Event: Nepal Earthquake
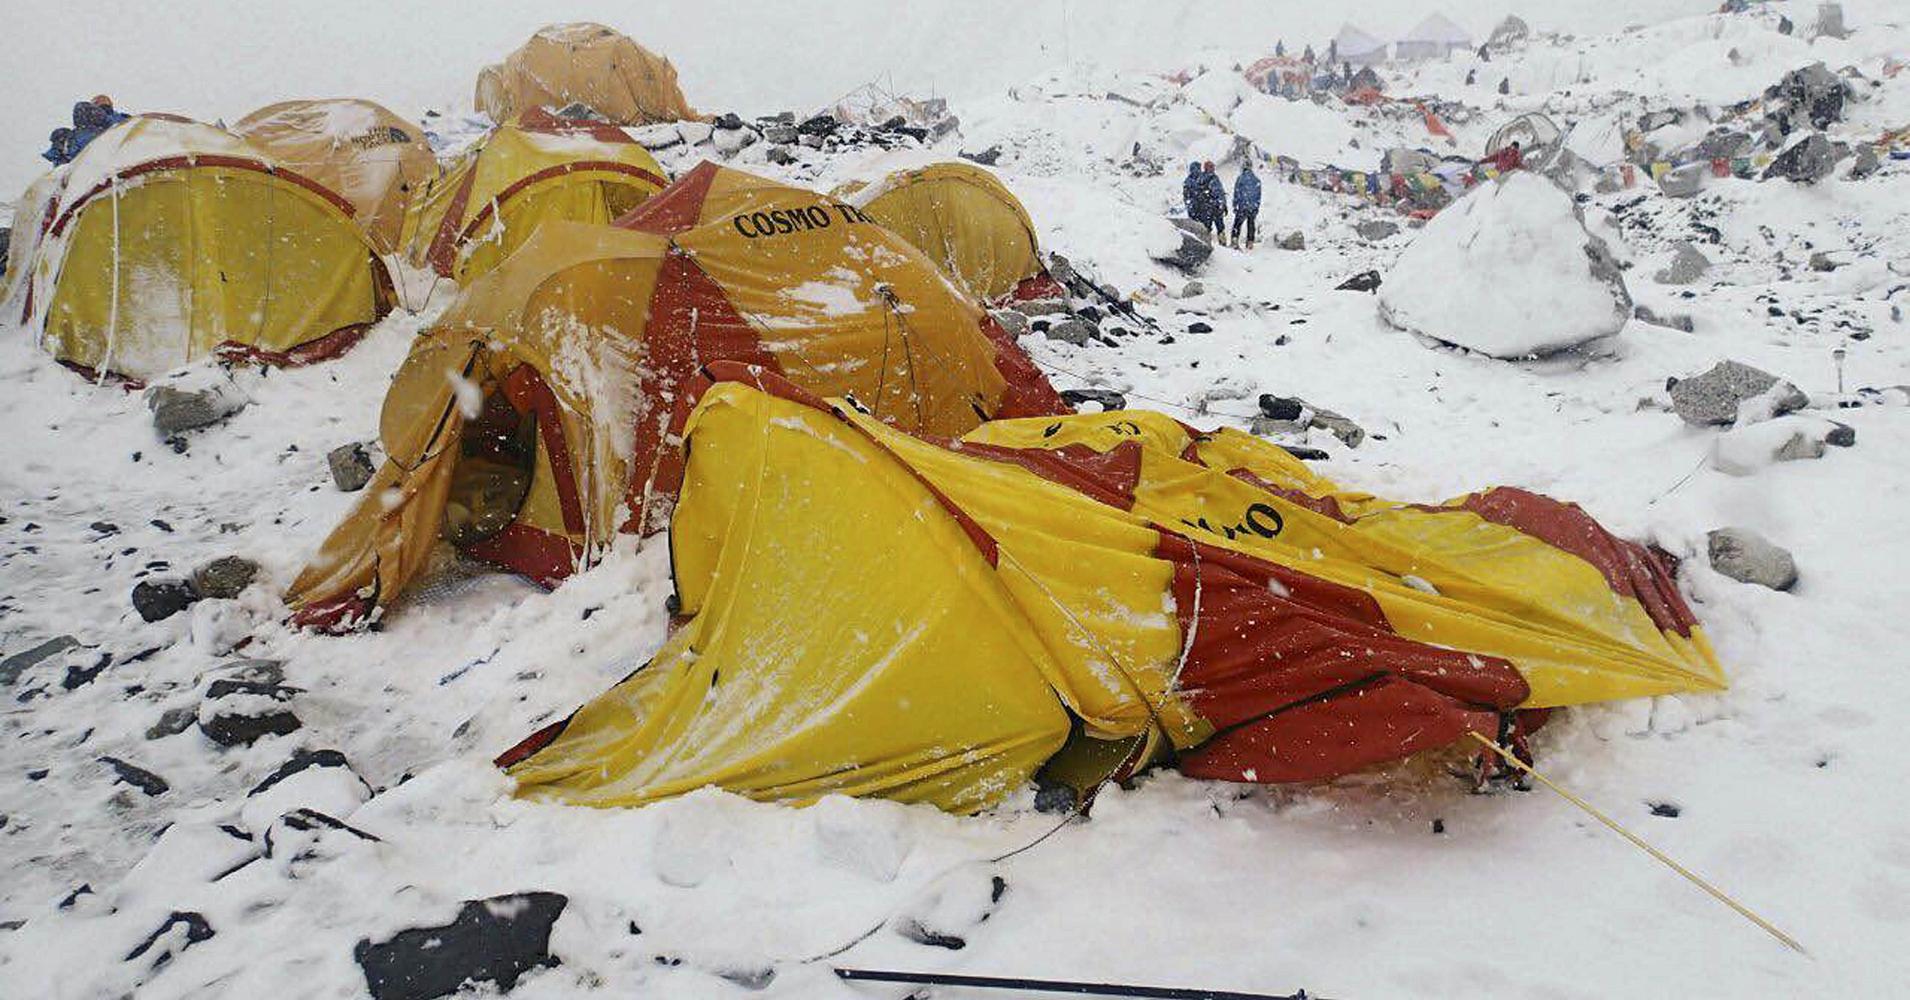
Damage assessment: damage